Hardcore wrestling

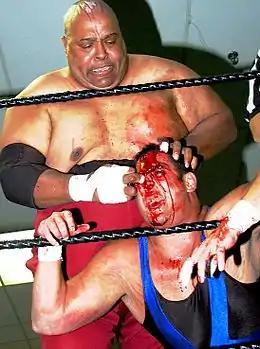
Abdullah the Butcher during a hardcore match

Brawling continued to evolve and grow in popularity in America through the 1960s, 1970s and 1980s. The Detroit territory was home to The Sheik, Abdullah the Butcher and Bobo Brazil, and featured long, bloody brawls. The Puerto Rico territory featured Carlos Colón, The Invader and Abdullah, and introduced fire as an element of violence. The Memphis territory featured Jerry Lawler, Terry Funk, Eddie Gilbert and Bill Dundee and introduced the empty arena match and fighting among the crowd into the concession stands, improvising attacks with whatever appliances could be found. More specialties such as ladder matches, scaffold matches and Dog Collar matches were introduced. The NWA eventually instituted a World Brass Knuckles Championship, which was active in the Tennessee territory from 1978 to 1980.